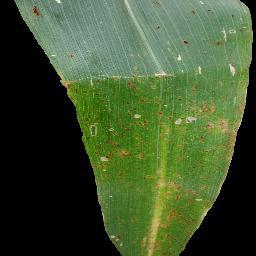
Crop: corn
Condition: (maize)_common_rust